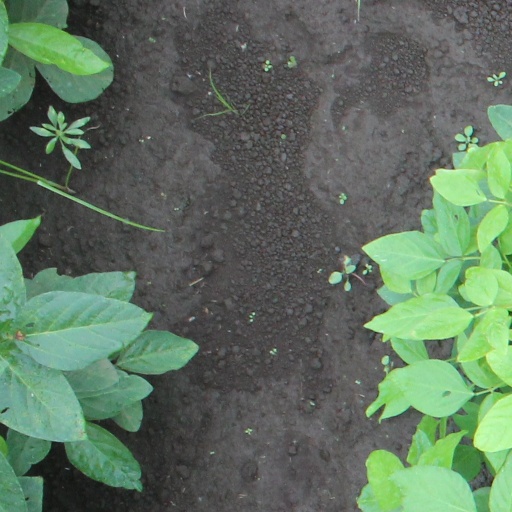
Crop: soybean